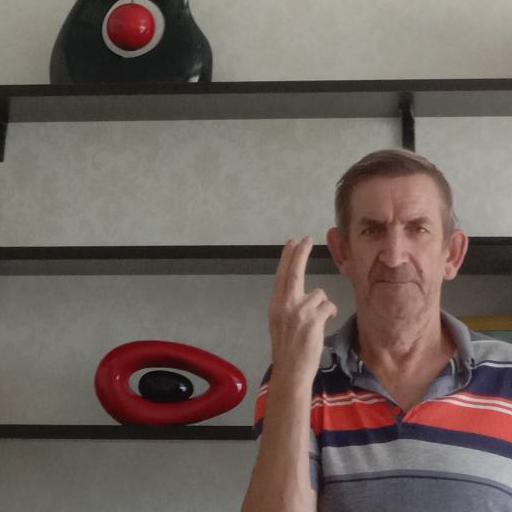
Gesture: two_up_inverted